William Westall

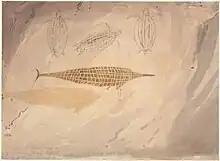
William Westall (1803) "Chasm Island, native cave painting, 1803," watercolour

"Investigator" came in sight of Australia on 6 December, and the following morning Westall made his first sketch of Australia, a coastal profile from about off Cape Leeuwin. He made two further coastal profiles the following day, one of Chatham Island (Western Australia), the other of the Eclipse Islands. Late that night the "Investigator" anchored alongside Seal Island in King George the Third's Sound (now King George Sound); they remained in King George Sound for almost four weeks.